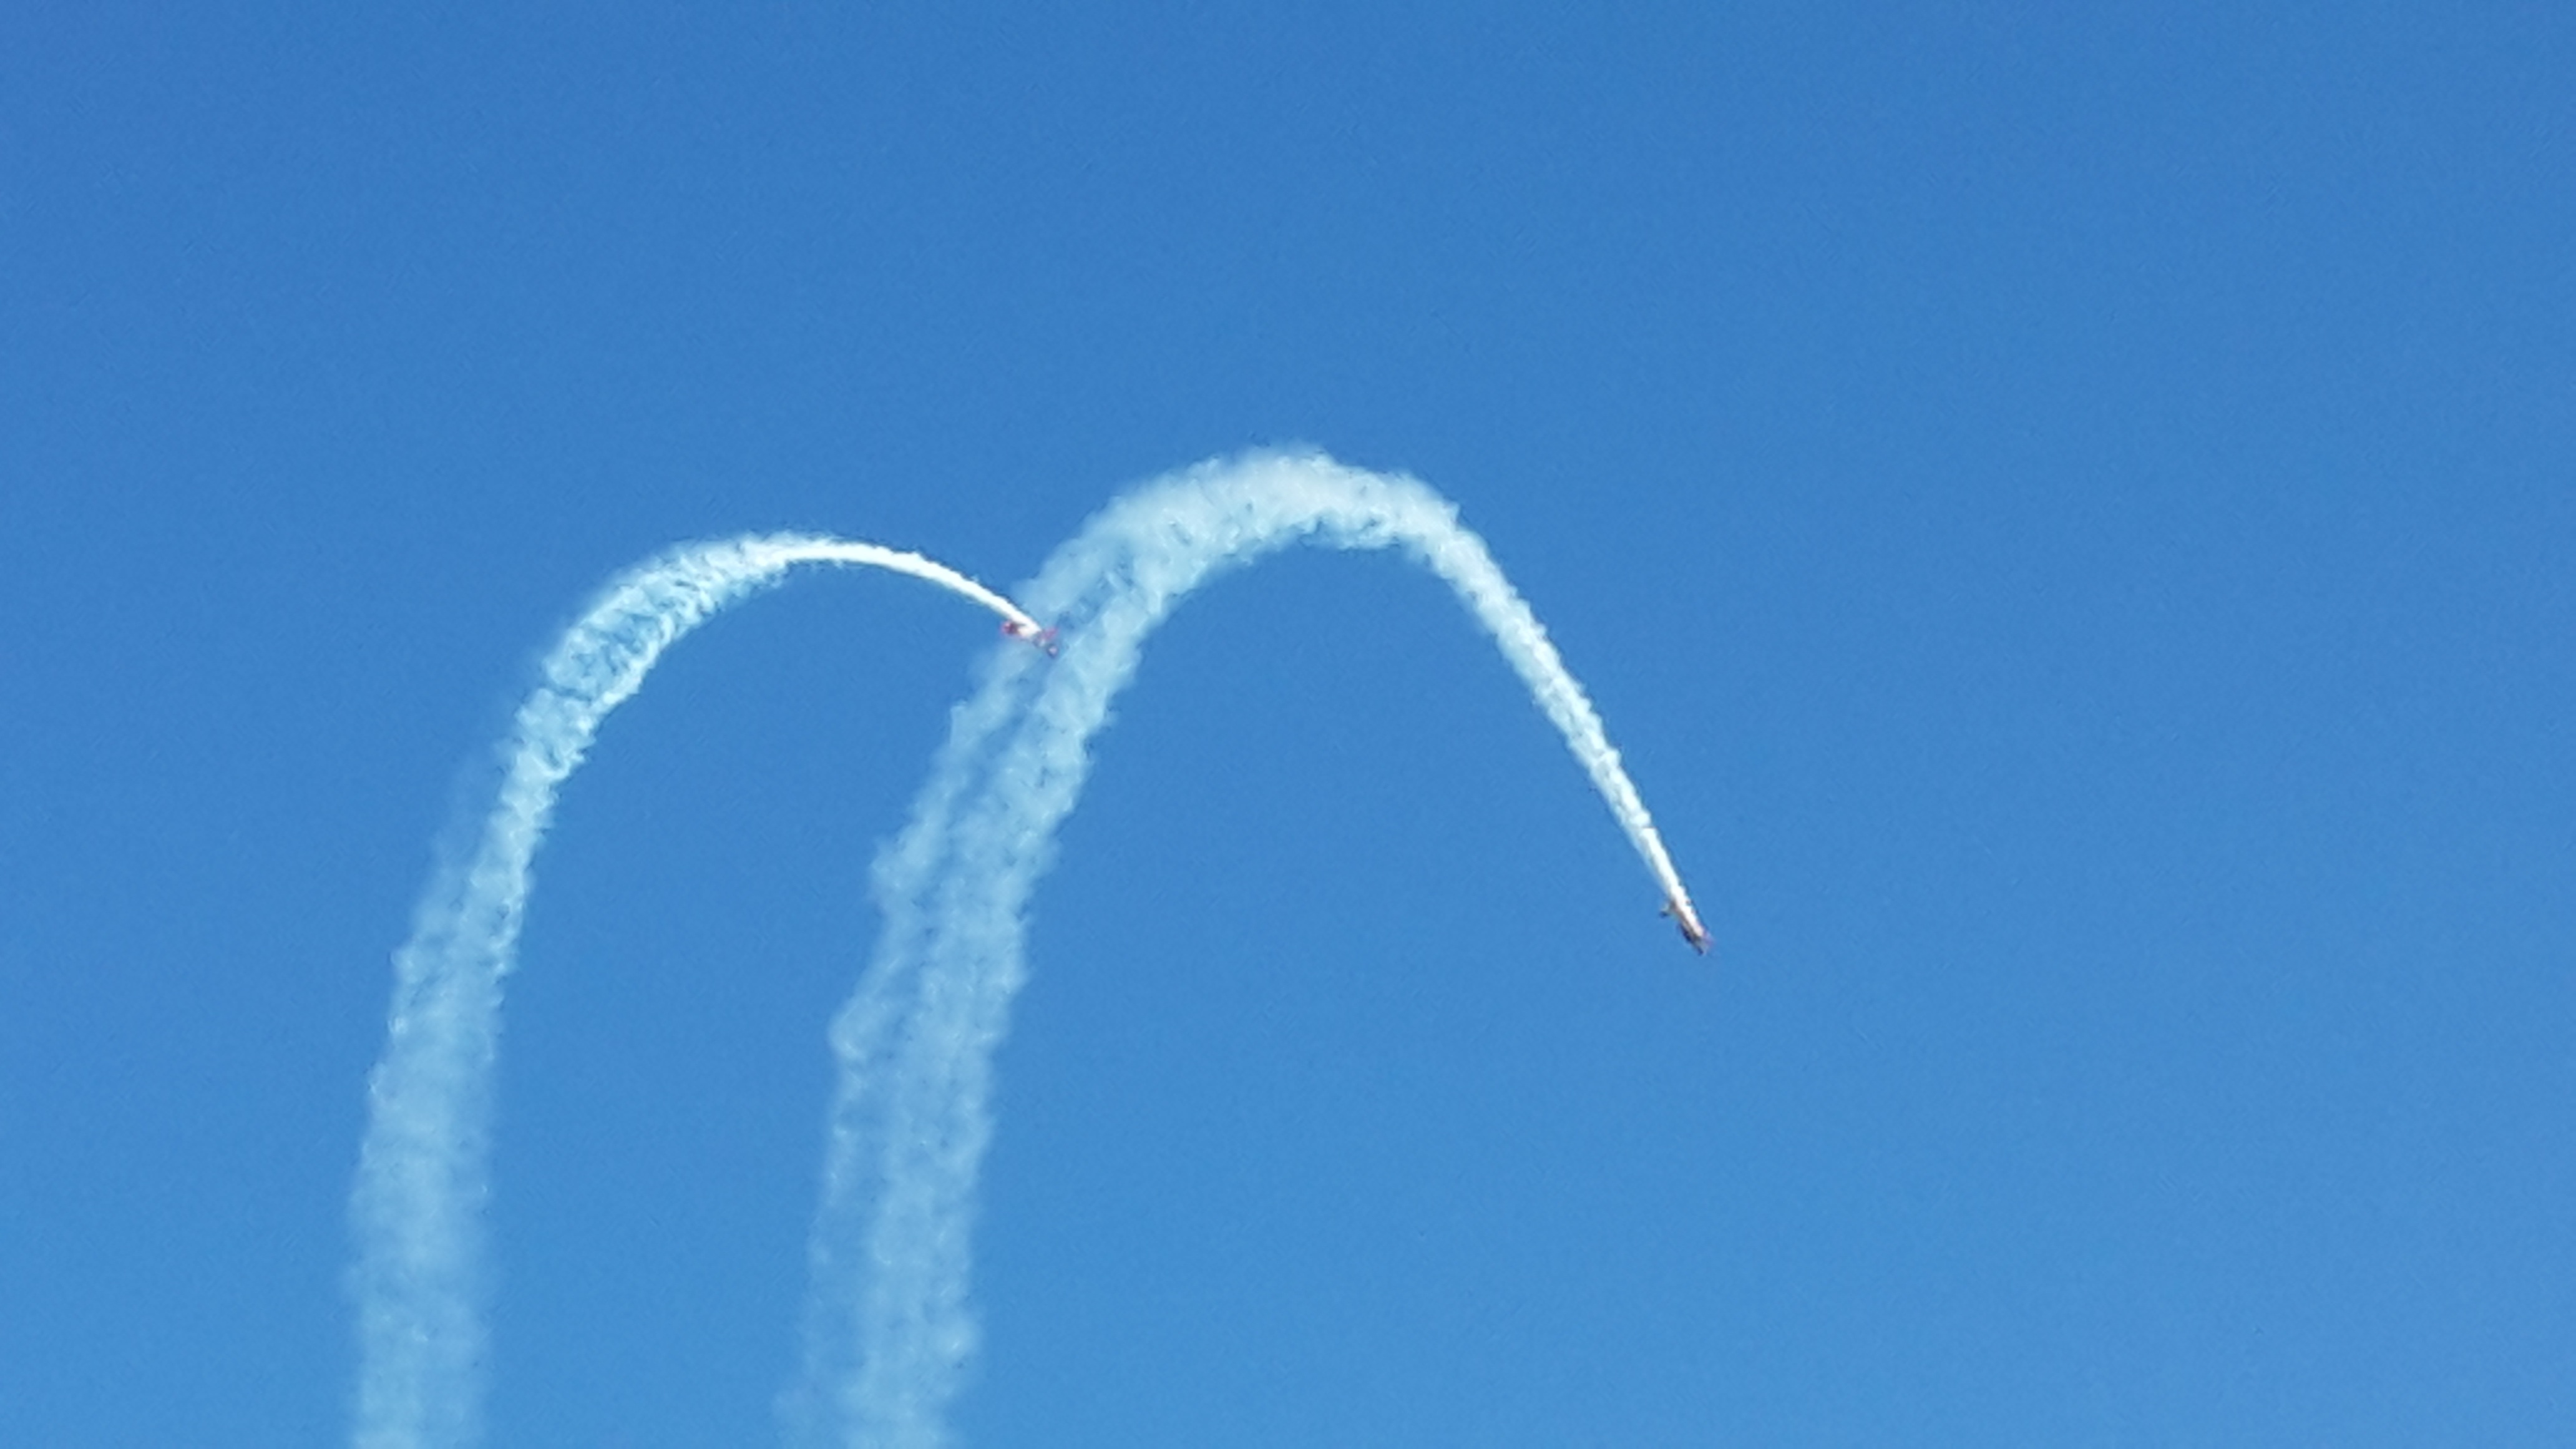
wing, cloud, sky, wind, airplane, plane, show, aerobatics, atmosphere of earth